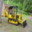
Label: tractor